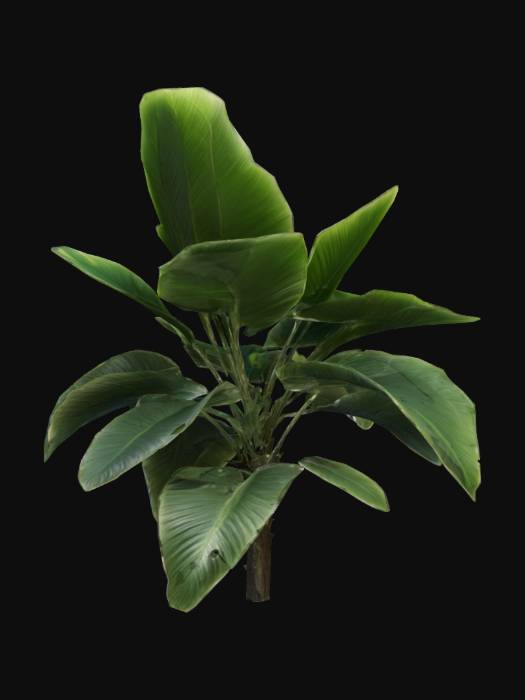
미적 점수 (1~10점): 8